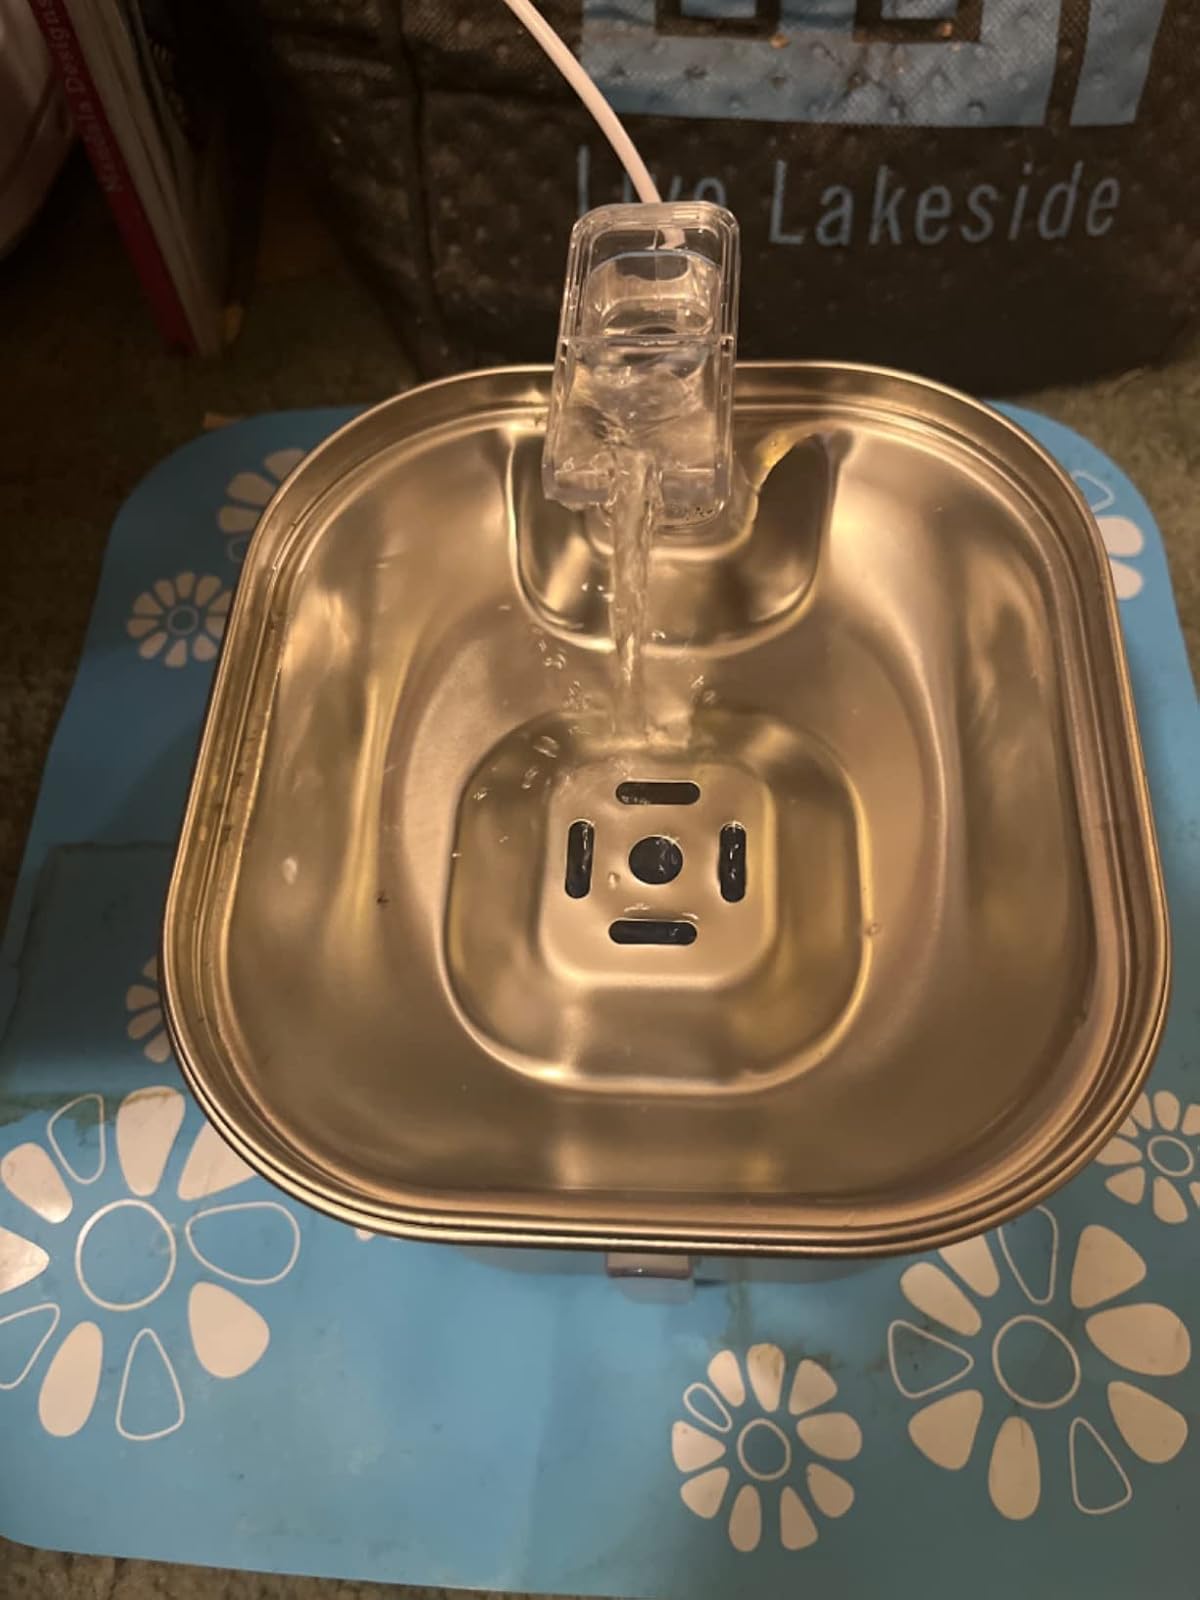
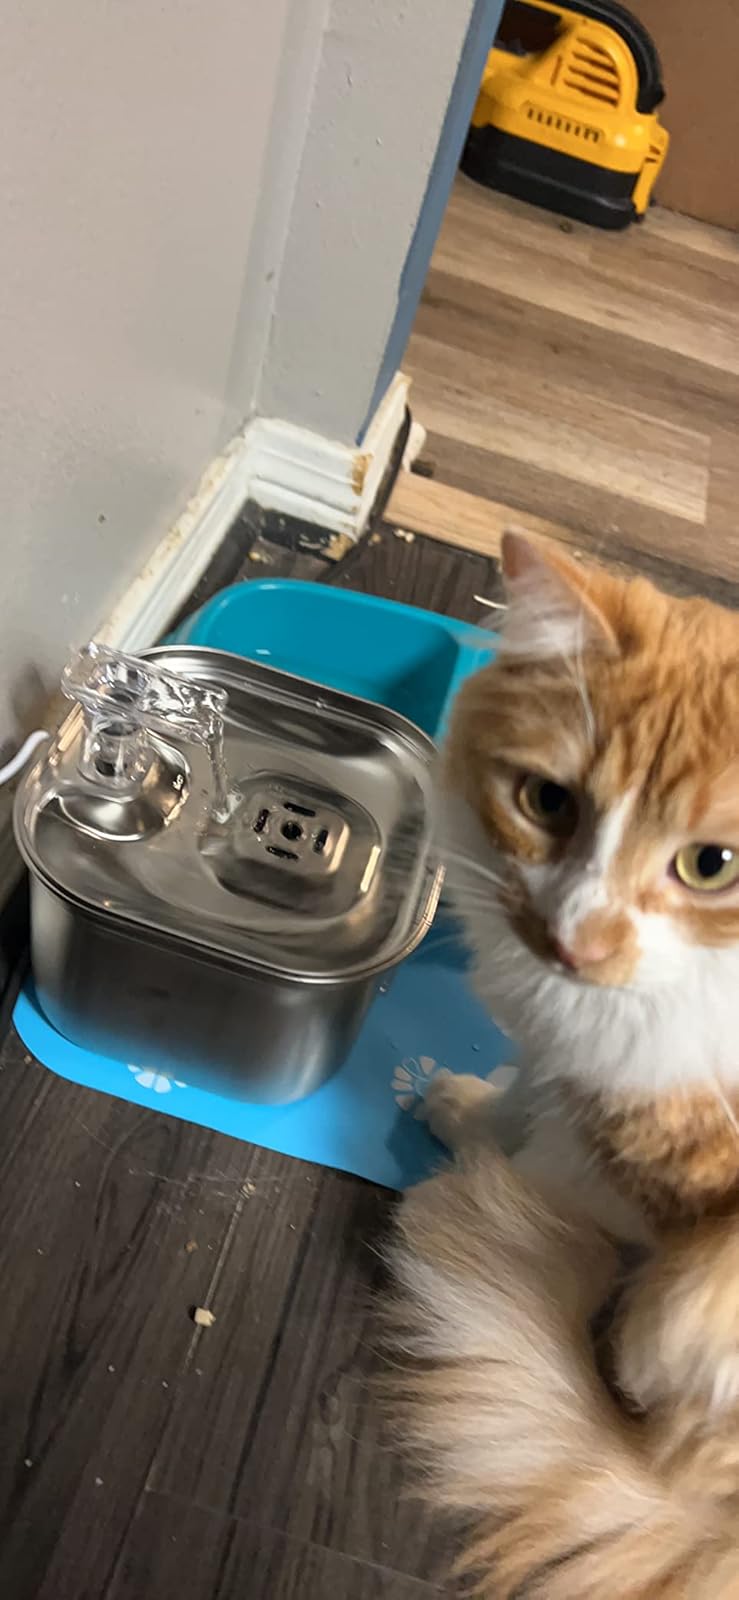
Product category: items_bowl
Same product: yes